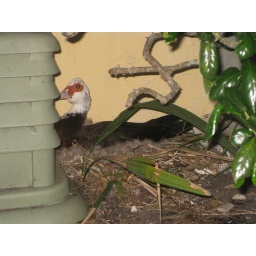
Duck under my bedroom window